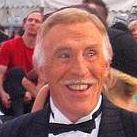
Age: 78